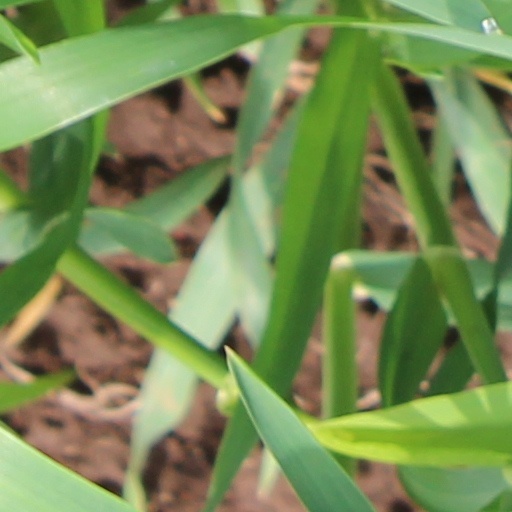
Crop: wheat